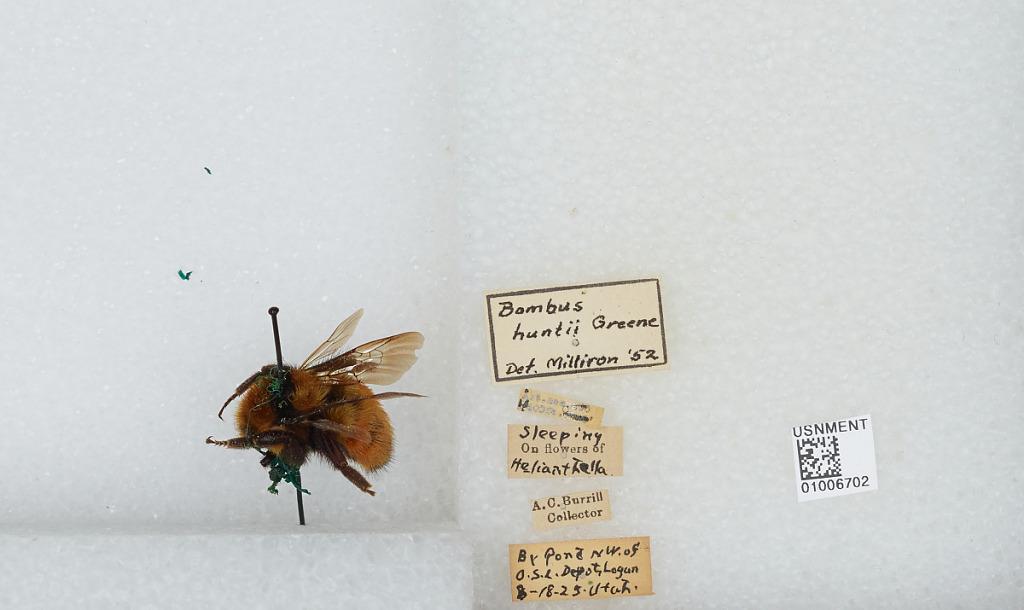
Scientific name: Bombus (Pyrobombus) huntii Greene
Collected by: A. Burrill
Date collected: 1925-8-18
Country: United States
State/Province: Utah
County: Cache
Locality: By pond Northwest of Oregon Short Line Depot, Logan
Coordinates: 41.7317, -111.85
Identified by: Milliron